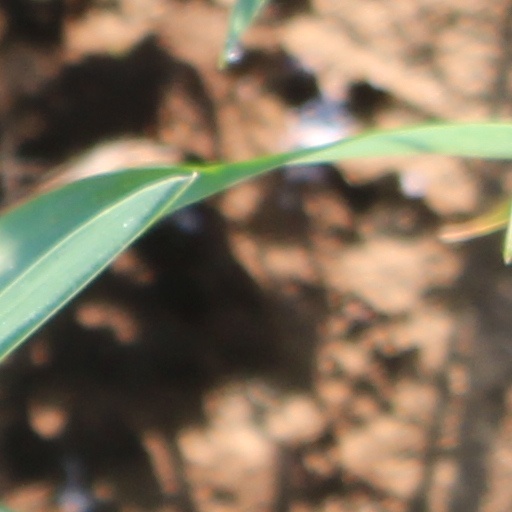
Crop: wheat